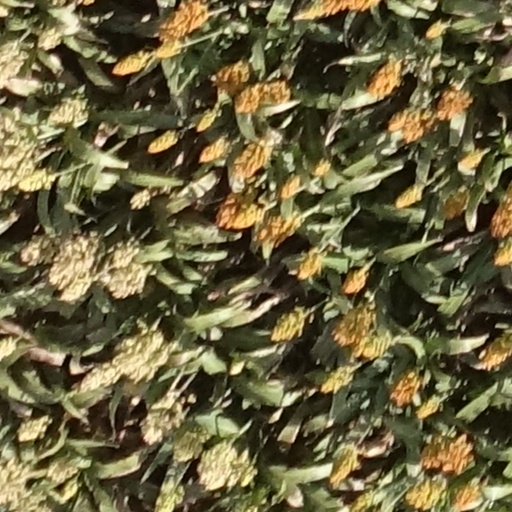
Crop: sorghum